2012–13 Pittsburgh Penguins season

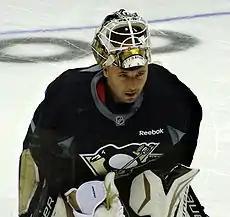
Tomas Vokoun recorded his 50th Career NHL shutout on March 28, 2013

The Penguins played the next night against the New York Islanders in an offensive showing by the Penguins defeating the Islanders 6–1. The game featured Chris Kunitz scoring his fourth career hat-trick and had a career-high five-point game, Pascal Dupuis scoring twice and Sidney Crosby finishing with five assists tying a single-game career-high. Sidney Crosby was named NHL Second Star of the Week scoring two goals, nine assists and eleven points through the week during an eight-game point streak. In a game that seemed likely to be the Penguins first game being shutout of the season, also proved to be one of the Penguins biggest come-back games of the season. After being held scoreless throughout 53:42 minutes of March 12 game against the Boston Bruins, Chris Kunitz scored with Brandon Sutter scoring twice with the game-winner coming with only 2:03 minutes left in regulation. The next game against the Toronto Maple Leafs started out the same way as the last did with the Penguins falling behind and being held off the scoreboard until 7:18 minutes of the third period. The Penguins who were behind 1–0 saw Pascal Dupuis score the tying as well as the game-winning goal with Craig Adams scoring an empty net goal with 9.4 seconds left tallying the Penguins first short-handed goal of the season defeating the Leafs 3–1. On March 16, in a game against the New York Rangers, Marc-Andre Fleury recorded a franchise all-time leading 23rd career shutout in a 3–0 victory.